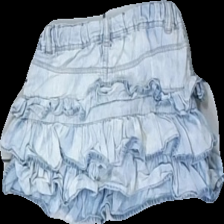
View: back
Type: Skirt
Category: Children
Brand: Lindex
Colors: Blue
Material: 100% cotton
Cut: Regular
Size: 110
Season: All
Price range: <50
Recommended usage: Reuse